Christian pacifism

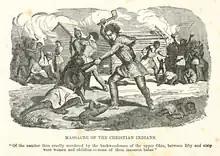
Engraving of the Gnadenhutten massacre from 1852

The term "historical peace churches" refers to three churches—the Church of the Brethren, the Mennonites and the Quakers—who took part in the first peace church conference, in Kansas in 1935, and who have worked together to represent the view of Christian pacifism. Of these, both Mennonites and the Schwarzenau Brethren are Anabaptist Churches.